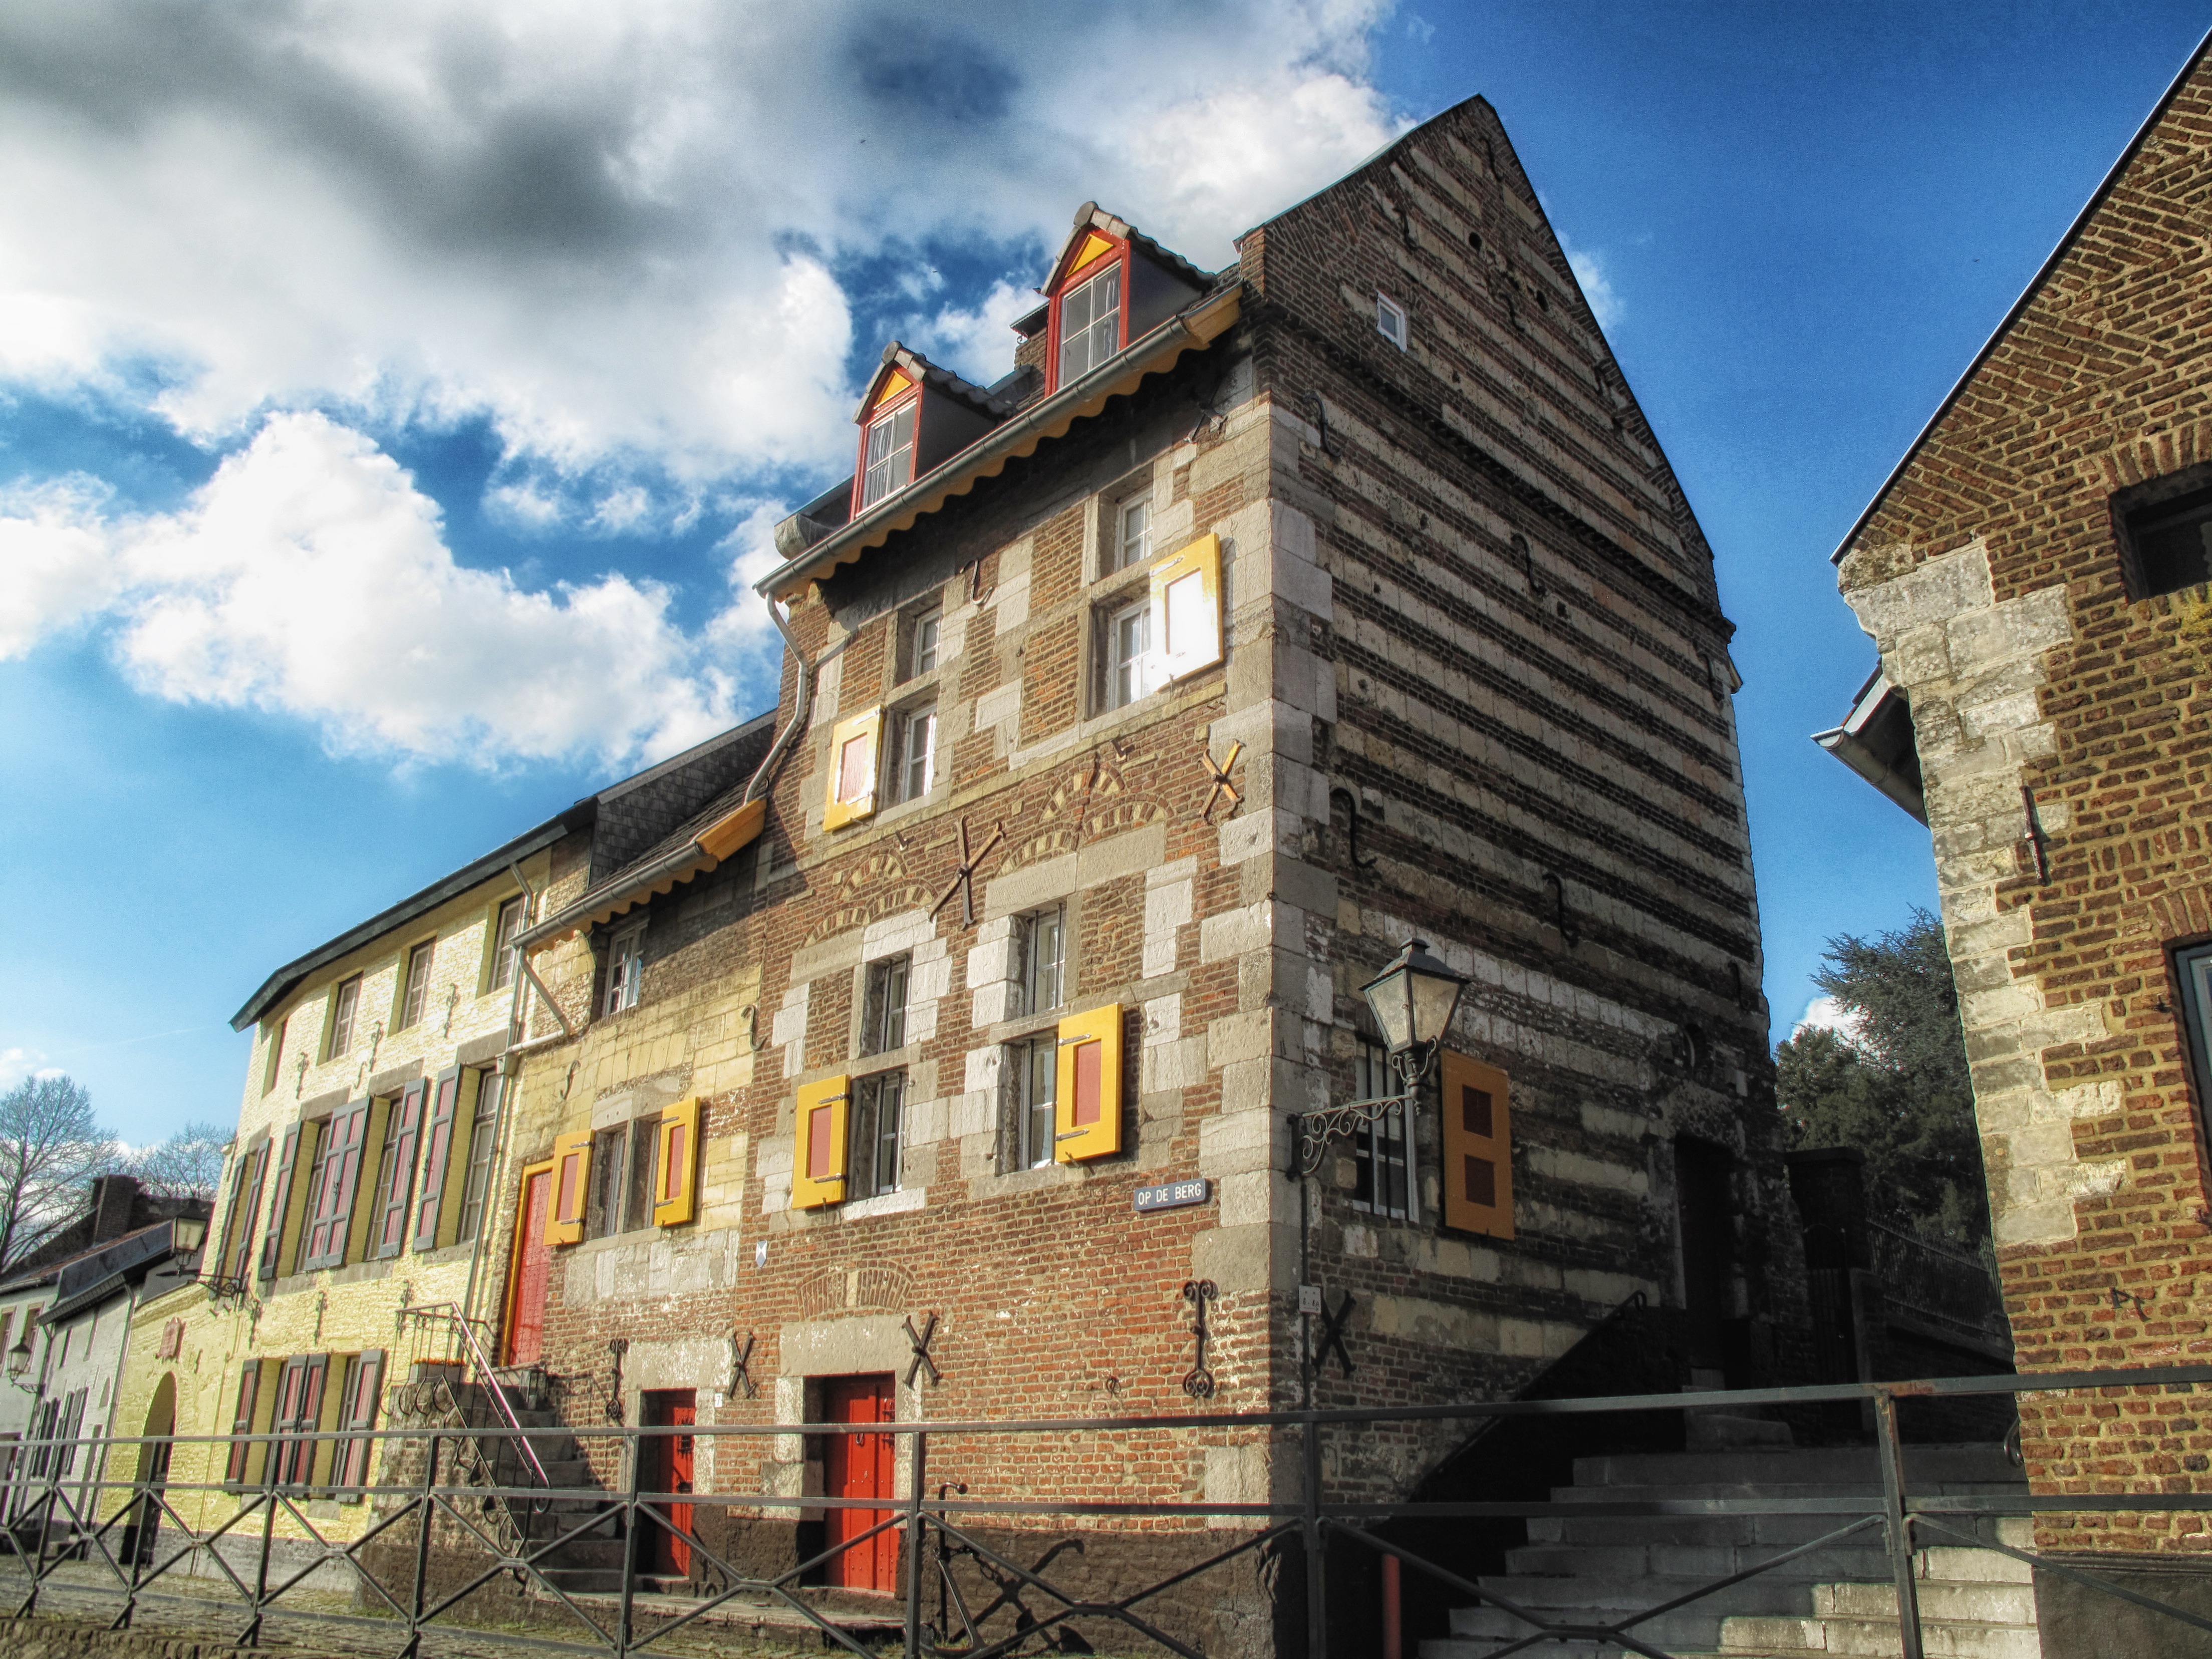
architecture, sky, house, town, building, chateau, city, urban, wall, village, landmark, facade, tourism, waterway, outside, hdr, netherlands, clouds, buildings, history, estate, middle ages, cities, rundown, neighbourhood, urban area, ancient history, residential area, human settlement, elsloo